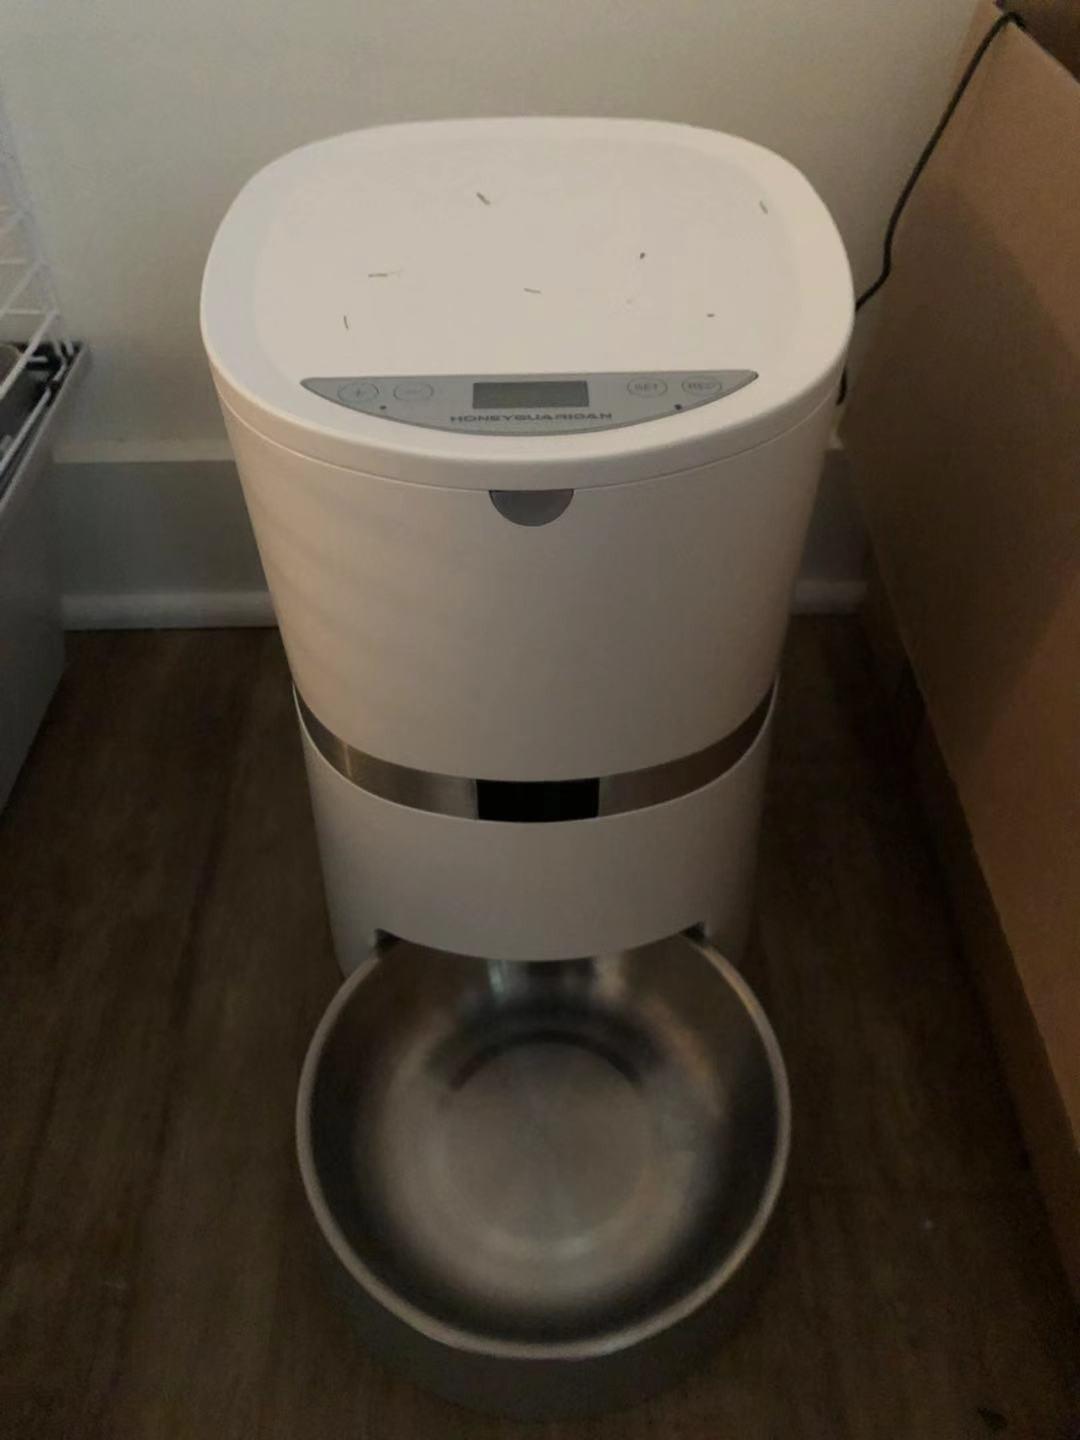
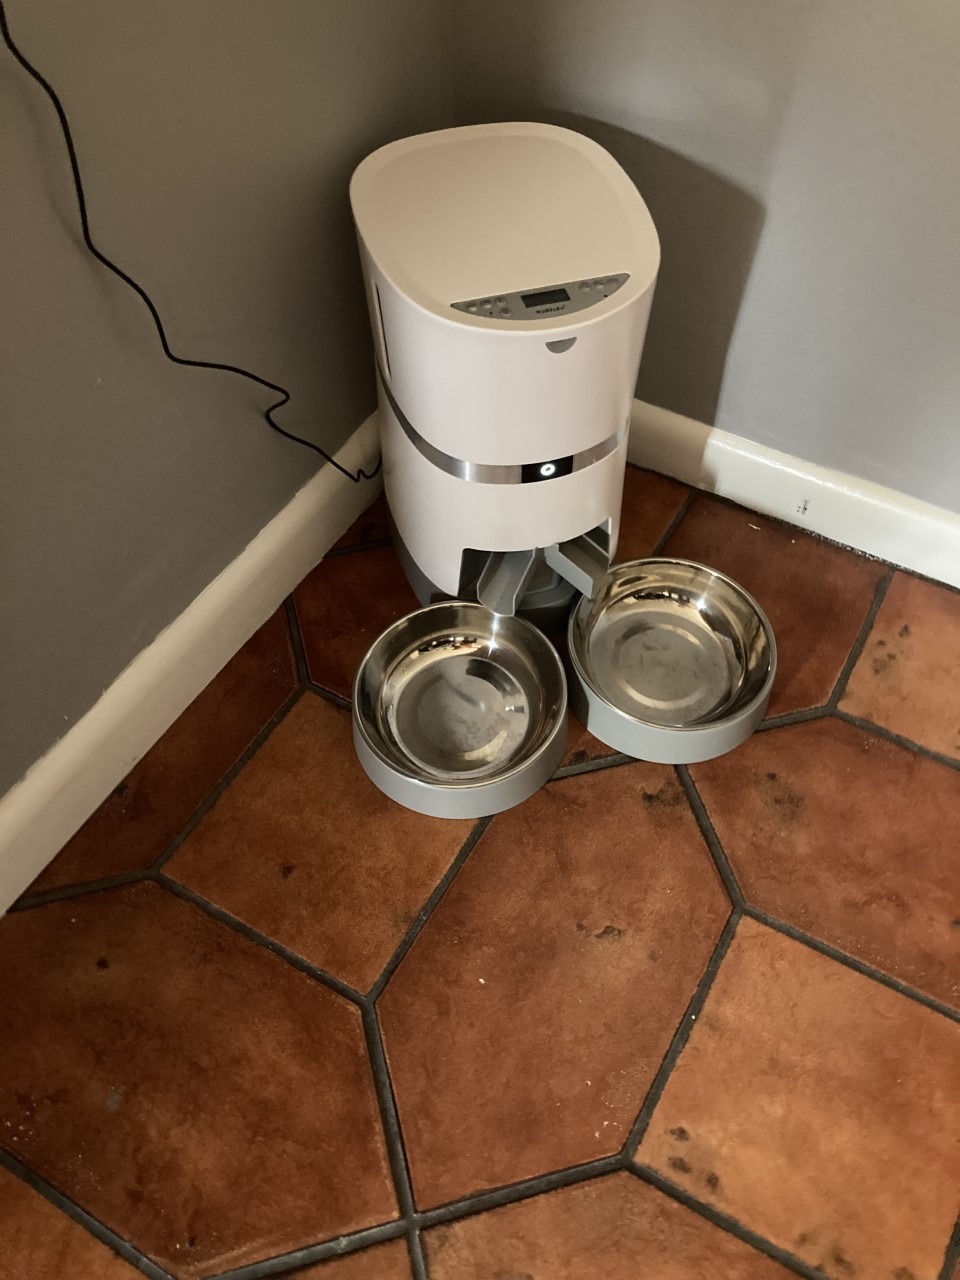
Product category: items_feeder
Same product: no